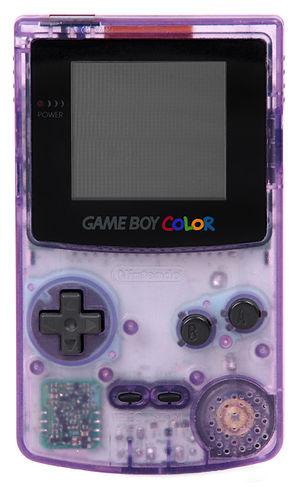
La Game Boy Color, abrégé GBC, est la console de jeux vidéo portable succédant à la Game Boy. Créée par Nintendo, elle incorpore un écran couleur à peine plus grand que celui de la Game Boy. En revanche, son processeur est deux fois plus rapide, et sa mémoire deux fois plus grande. Elle est rétrocompatible avec tous les jeux Game Boy de première génération.